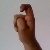
The image shows a hand gesture representing the letter 'X' in Indian Sign Language.